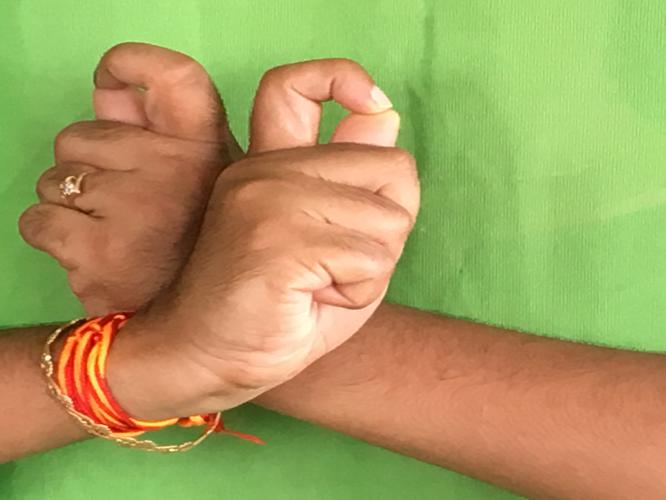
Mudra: Berunda
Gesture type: double_hand